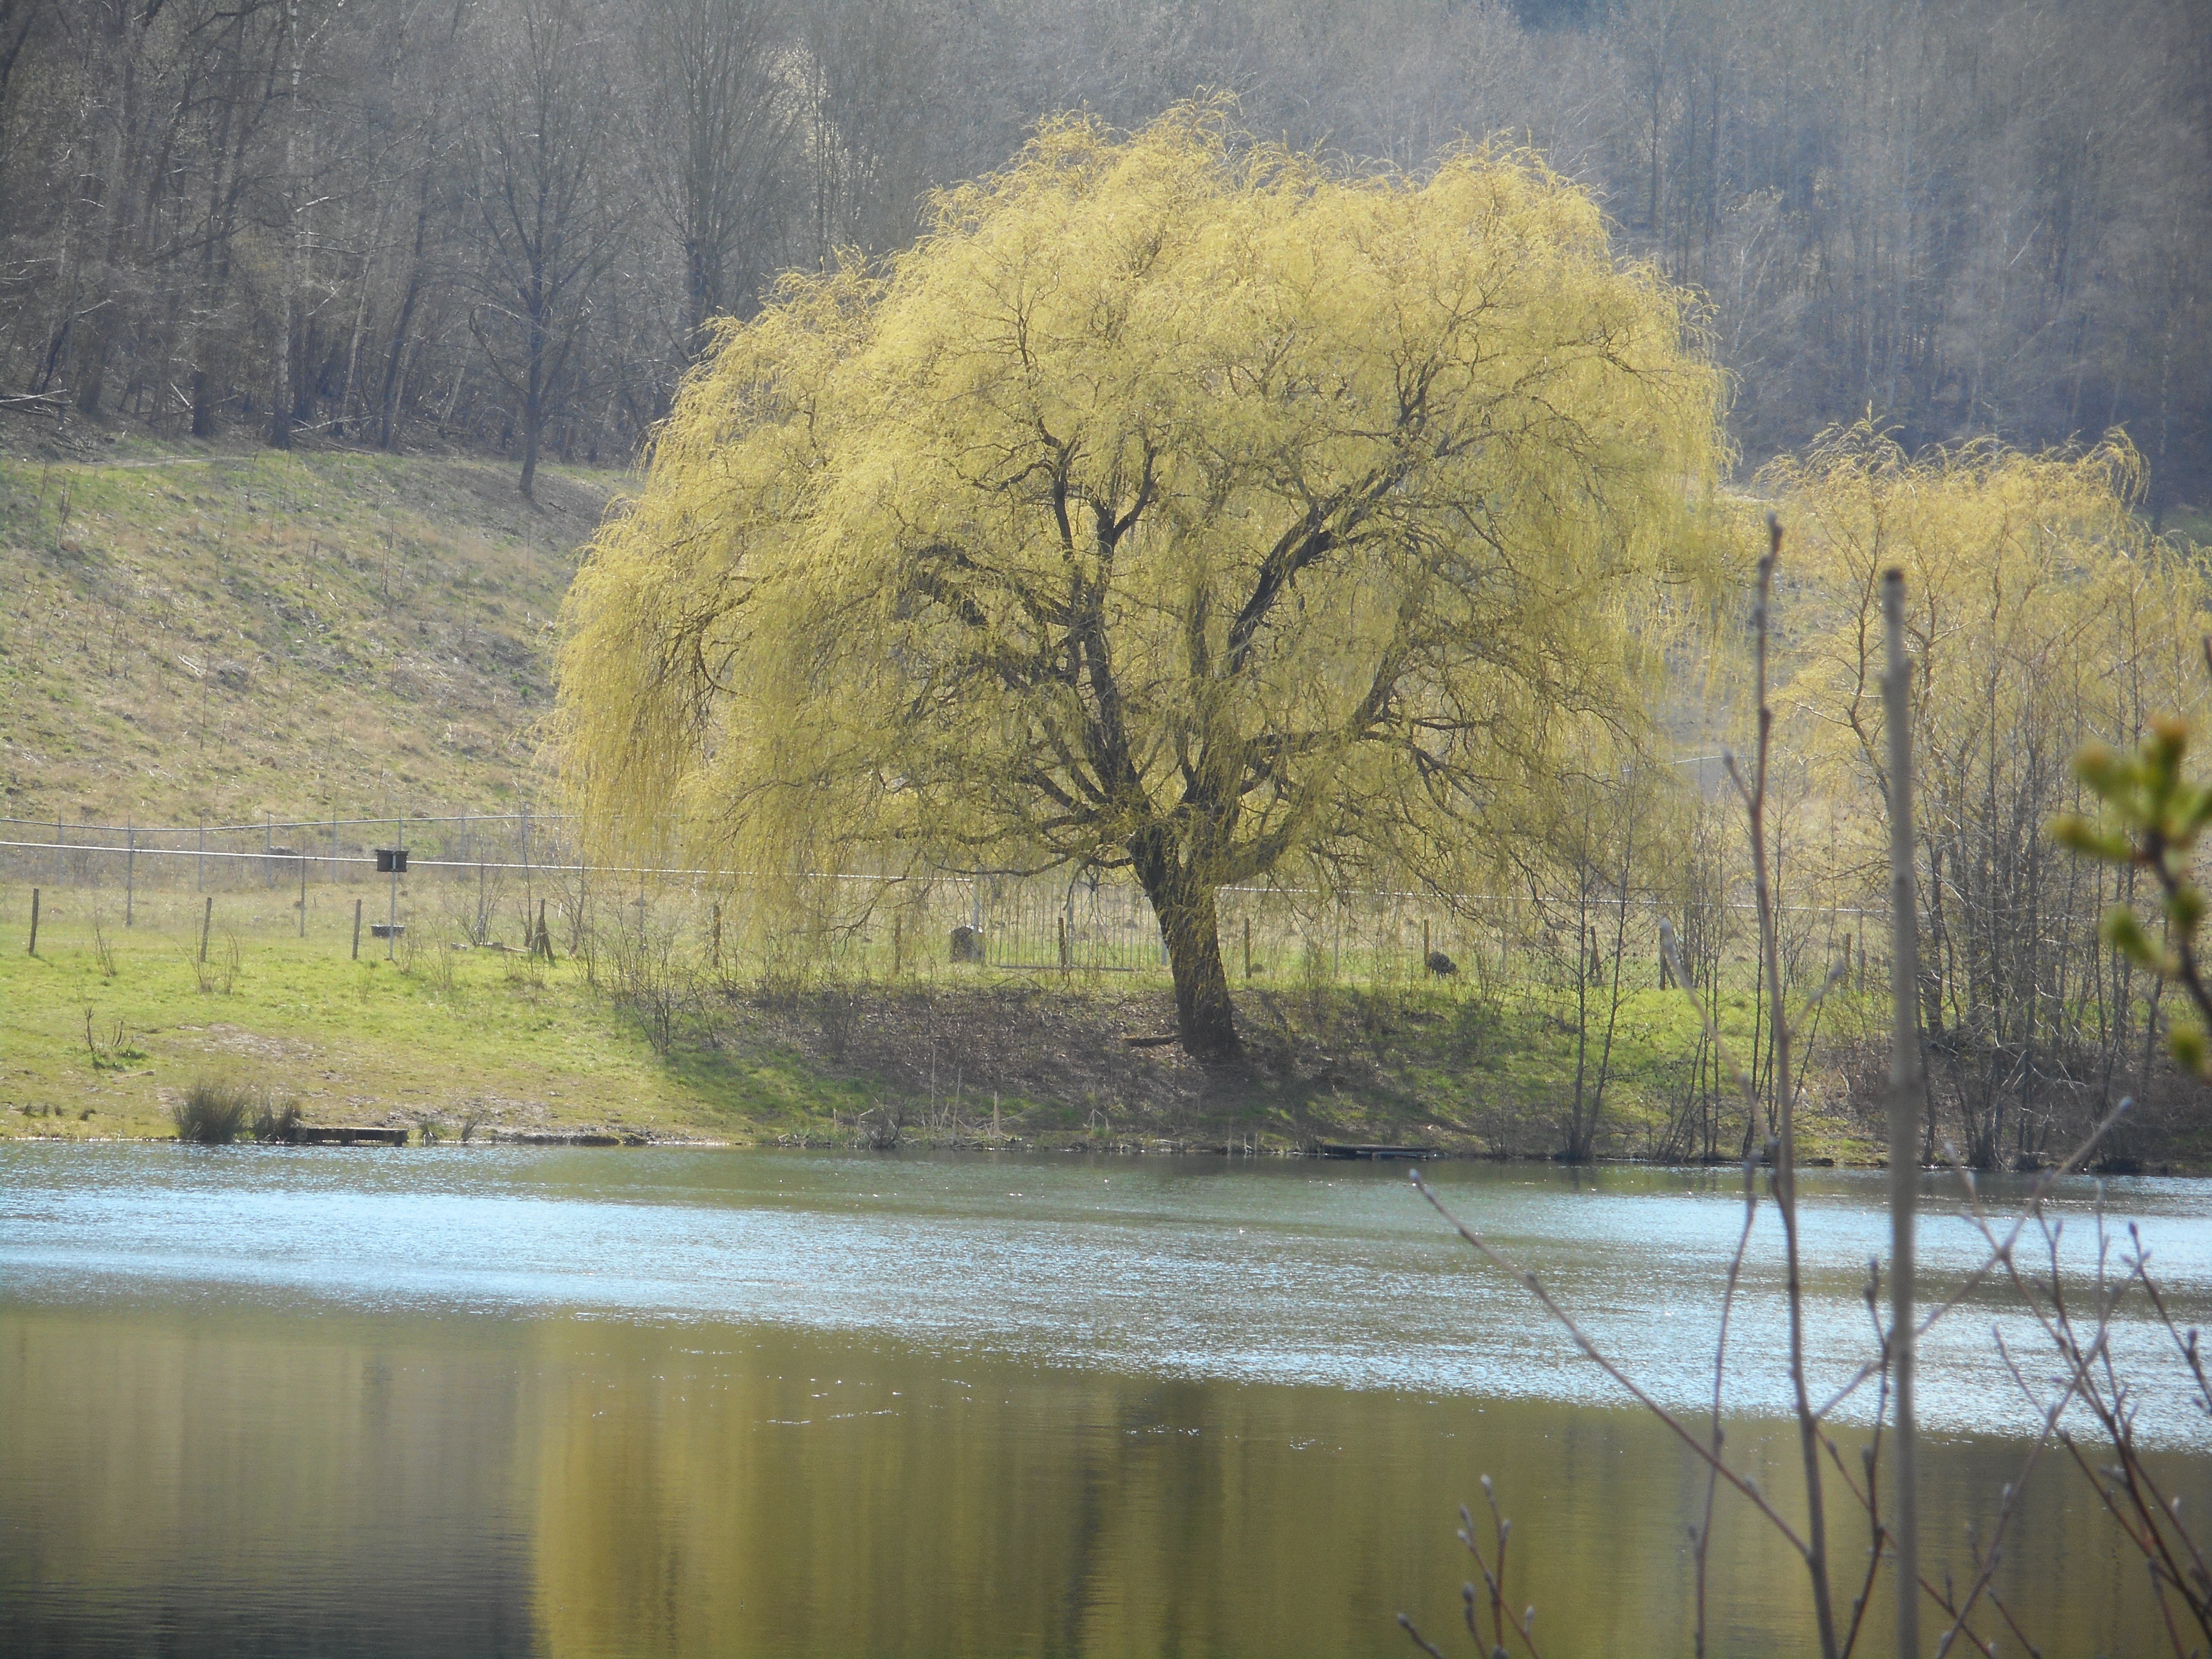
landscape, tree, water, nature, forest, marsh, mist, morning, leaf, lake, river, pond, green, reflection, autumn, reservoir, season, waterway, wetland, habitat, loch, more, rural area, natural environment, atmospheric phenomenon, woody plant